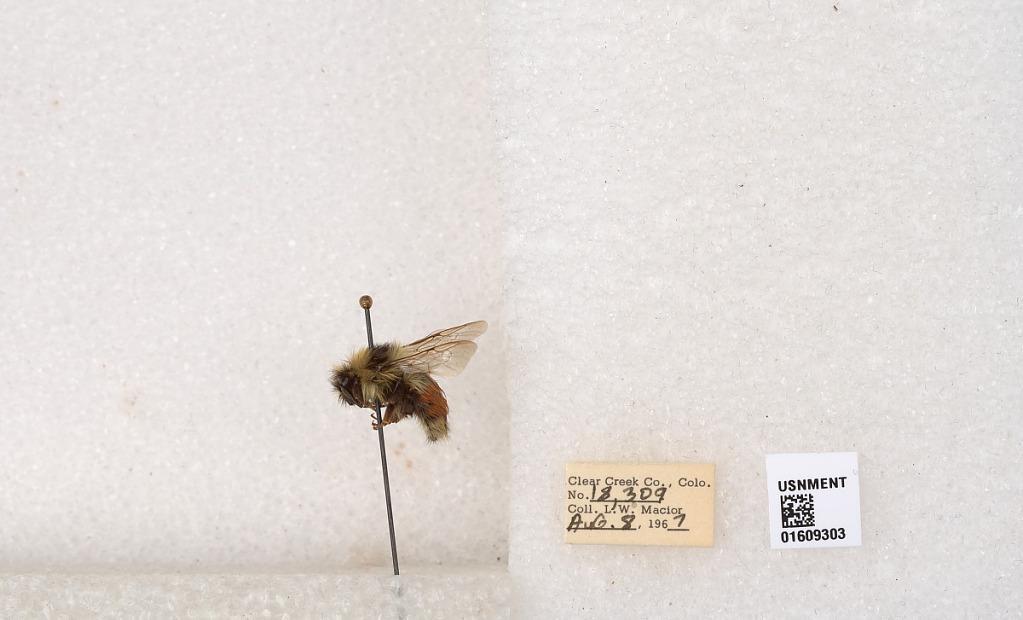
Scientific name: Bombus (Pyrobombus) sylvicola Kirby
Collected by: L. Macior
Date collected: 1967-8-8
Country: United States
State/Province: Colorado
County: Clear Creek
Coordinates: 39.6856, -105.645